Corn Exchange Street

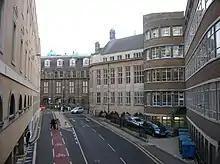
Corn Exchange Street, looking toward the Cambridge Medical School building

Roman pottery has been found in the area of Corn Market Street. Evidence for a number of ditches over the centuries and medieval settlement has been found on the northeast side of the street.